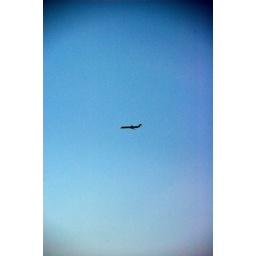
a plane in blue